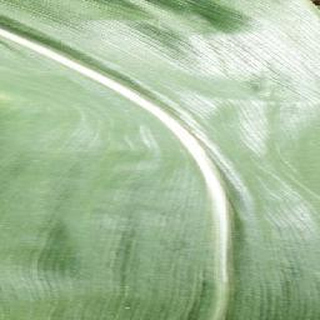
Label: healthy_corn